Operation Bodenplatte

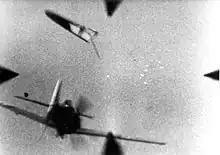
Gunsight view: In the bottom left, a fighter aircraft is seen from the rear, its tail plane is separated and above it, a cluster of bright tracer can be seen picture center-right.

The armies of the Western Allies were supported by the Allied Air Forces as they advanced across Western Europe in 1944. The Royal Air Force (RAF) and its Second Tactical Air Force—under the command of Air Marshal Arthur Coningham—moved No. 2 Group RAF, No. 83 Group RAF, No. 84 Group RAF and No. 85 Group RAF to continental Europe in order to provide constant close air support. The RAF harassed the German air, sea and ground forces by hitting strong points and interdicting their supply lines while reconnaissance units apprised the Allies of German movements. With Allied air superiority, the German Army could not operate effectively. The Luftwaffe, equally, found it difficult to provide effective air cover for the German Army. Although German aircraft production peaked in 1944 the Luftwaffe was critically short of pilots and fuel, and lacked experienced combat leaders.